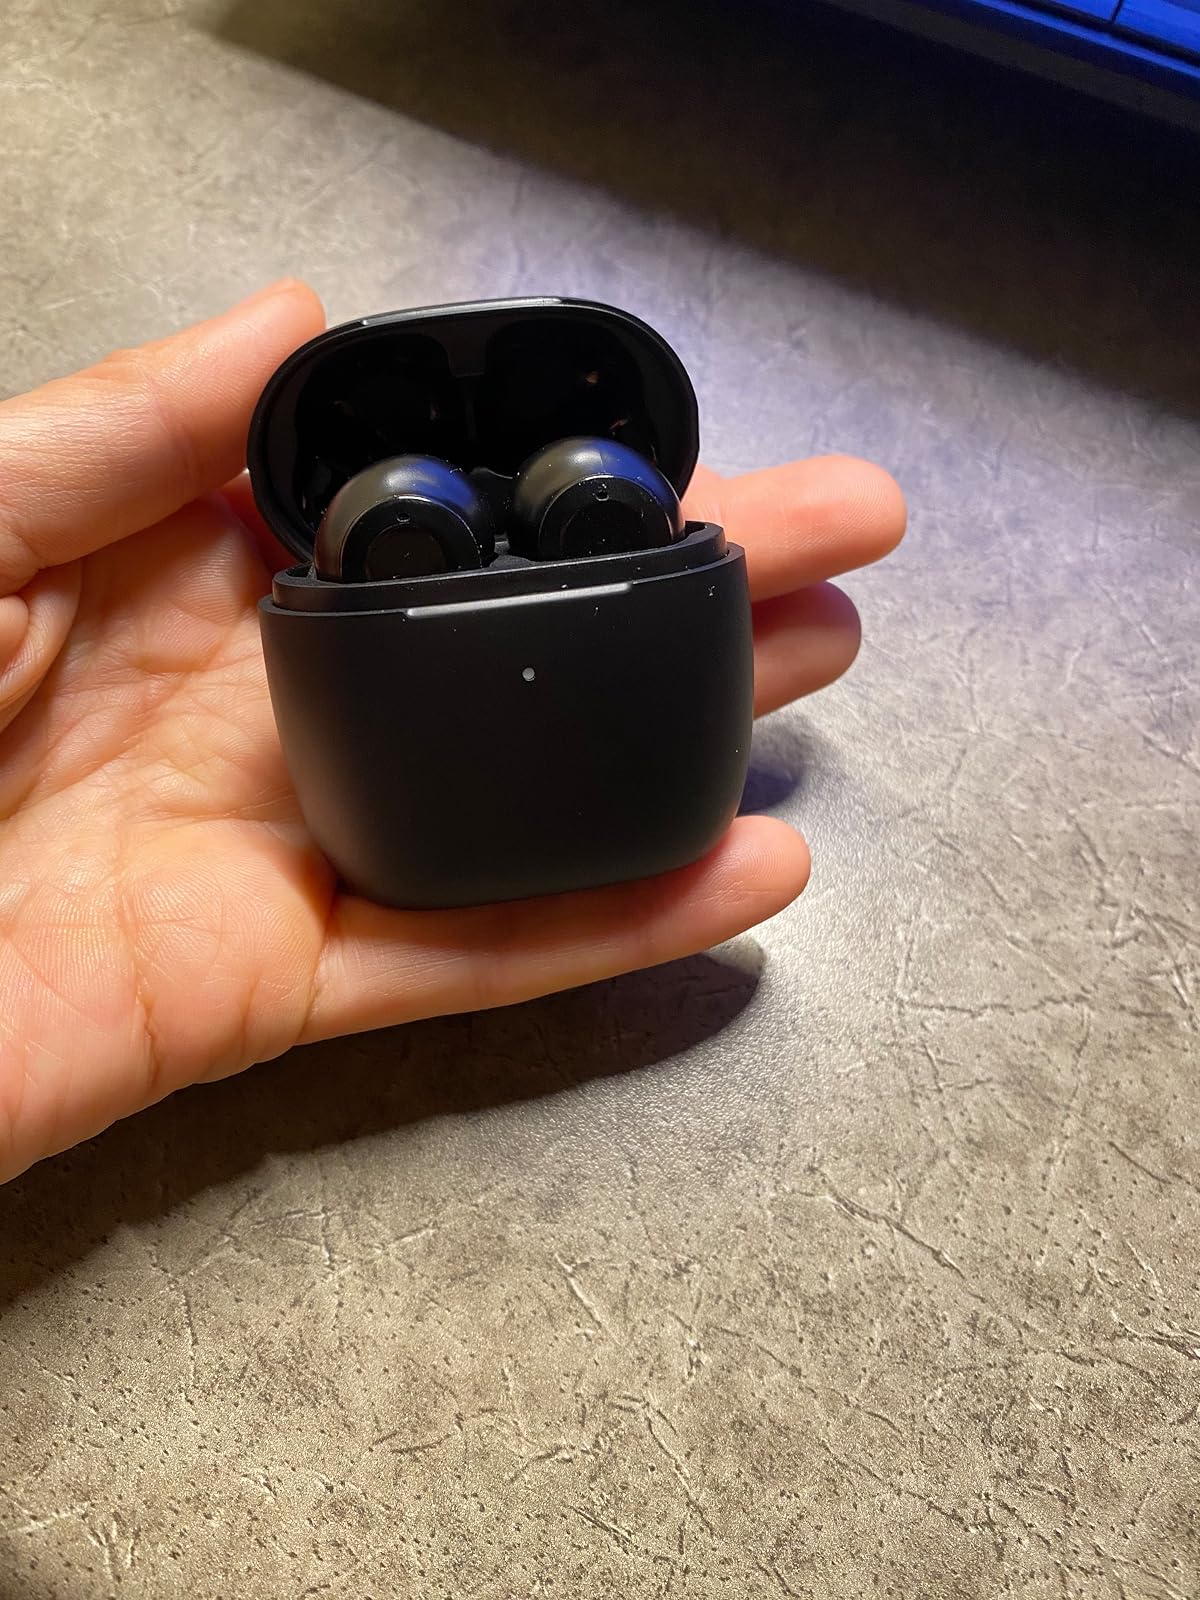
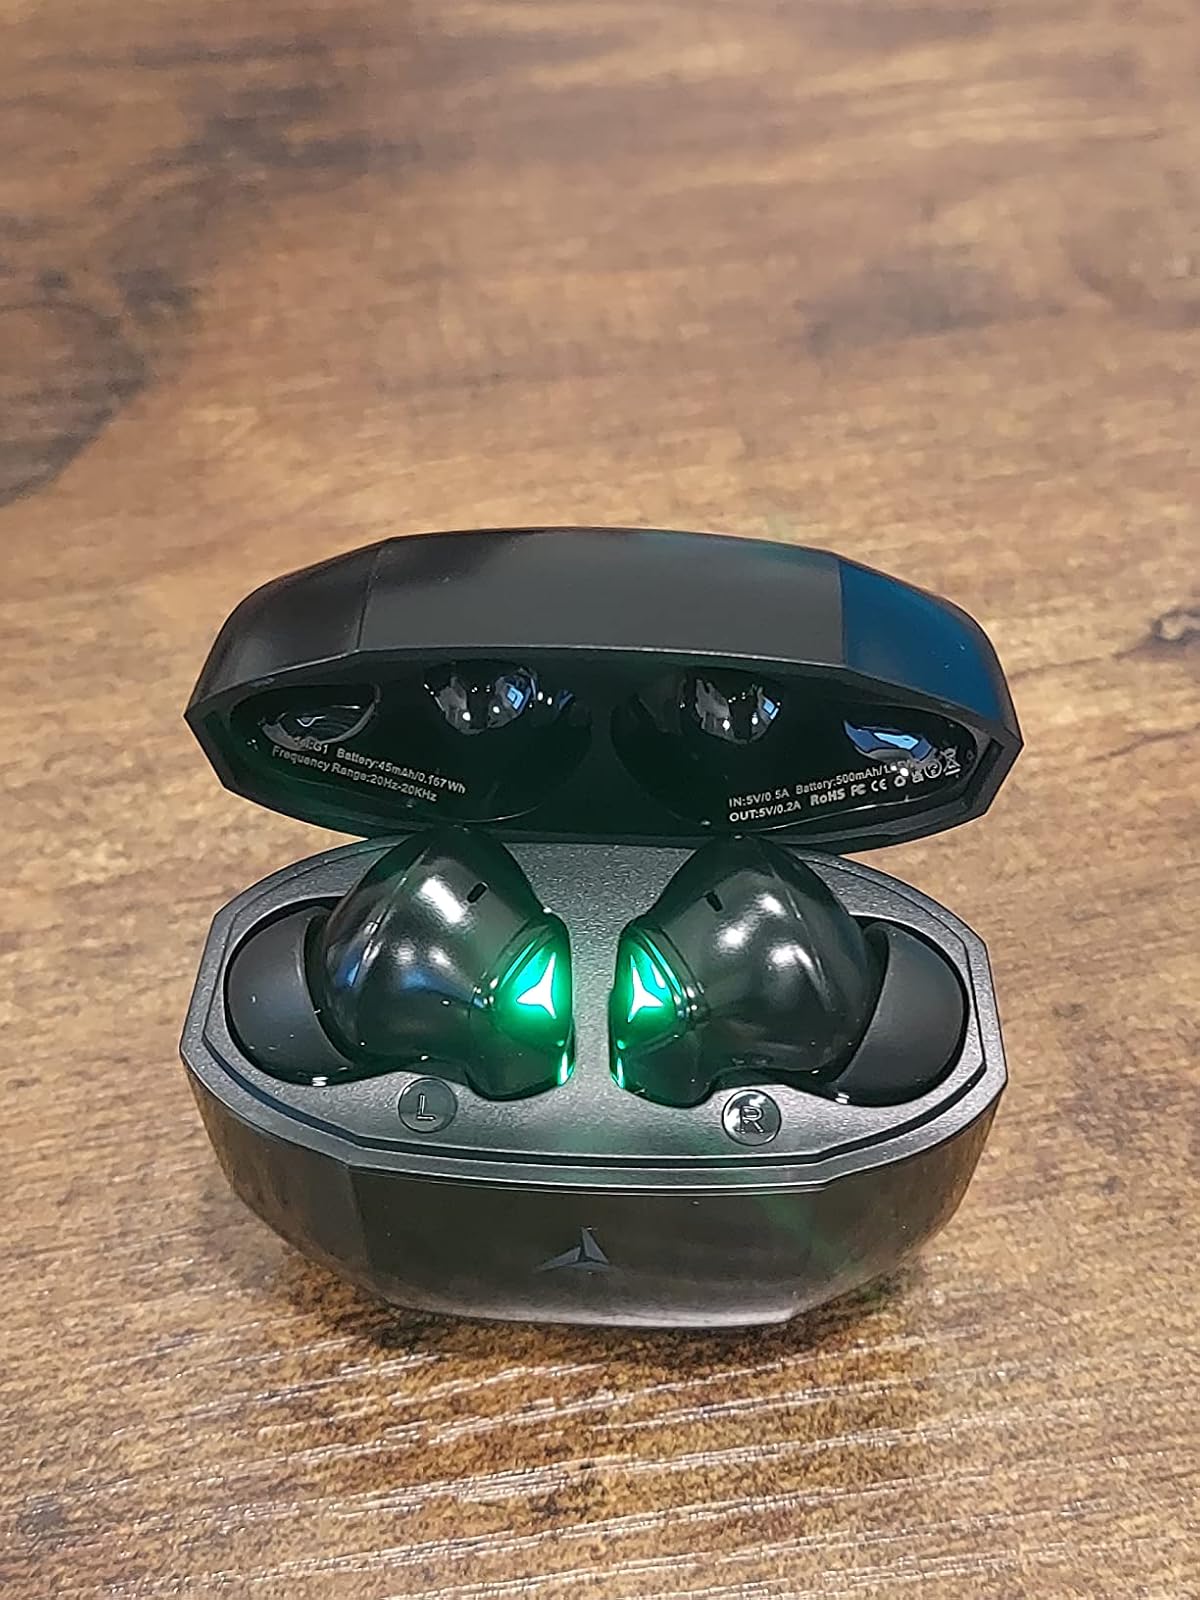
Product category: earbuds
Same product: no